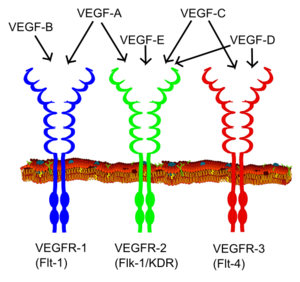
Receptortyrosinkinase
Tre former af VEGF-receptoren og deres krydsreaktioner (VEGF = vascular endothelial growth factor)
Receptortyrosinkinaser, tyrosinreceptorkinaser eller tyrosinkinasereceptorer er receptorer i cellemembranen med høj affinitet for mange polypeptidsignalstoffer: vækstfaktorer, cytokiner og hormoner. Kinaser er enzymer, der fosforylerer, dvs. overfører en fosfatgruppe. Receptortyrosinkinaser er ved fosforyleringsreaktioner vigtige regulatorer af normale cellulære processer og har også en afgørende rolle i udvikling og progression af mange typer af kræft. Igennem kaskader af reaktioner føres signalerne fra celles yderside til cellekernen, startende med fosforylering af tyrosin, se signaltransduktion. Mutationer i gener for receptortyrosinkinaser fører igennem ændring af kaskademønsteret til ændring af cellens respons. Af de 90 unikke gener for tyrosinkinase, der er identificeret i det menneskelige genom, koder de 59 for receptorer.